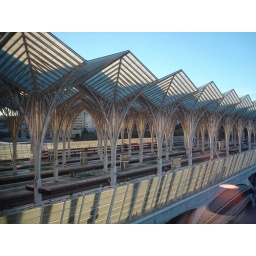
Lisbon Oriente train station in late afternoon light as seen from my 5th floor suite.